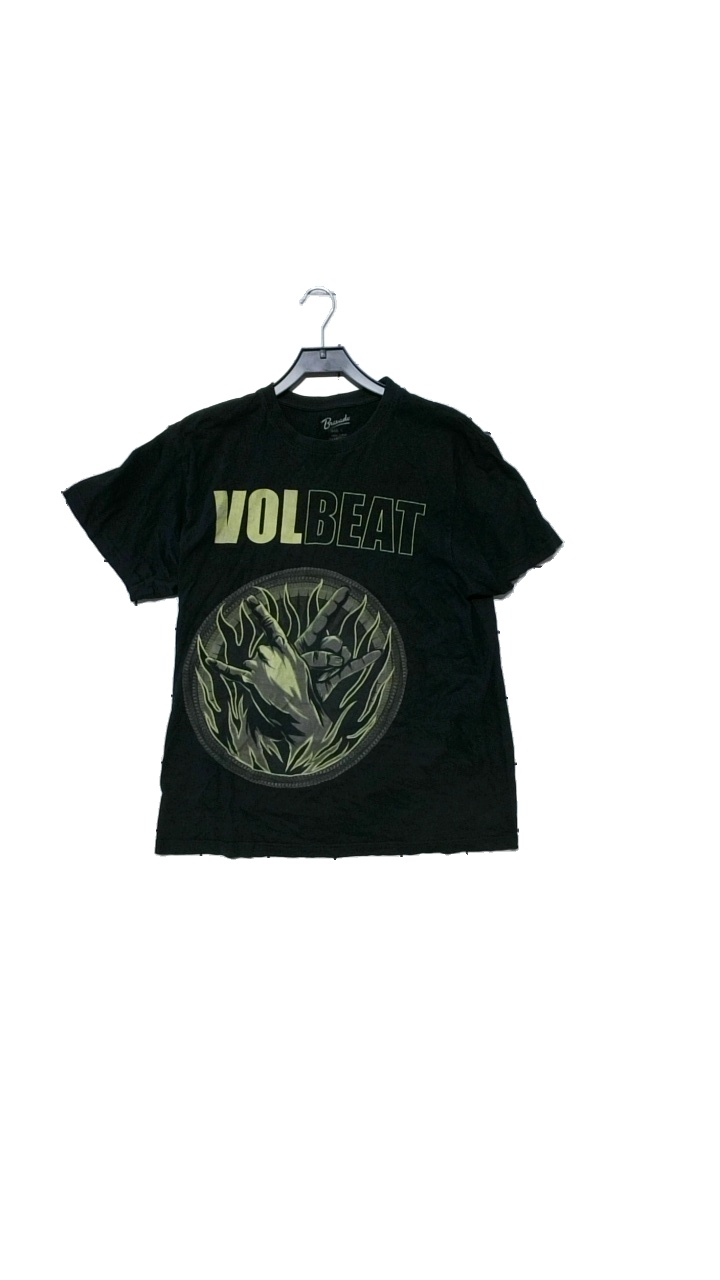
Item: T-shirt (Unisex)
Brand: Bravado
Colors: Black, Multicolor, Yellow
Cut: C-collar, Regular
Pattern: Other
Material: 100% cotton
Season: All
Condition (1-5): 3
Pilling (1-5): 5
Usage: Reuse
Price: <50